Michael Melford (journalist)

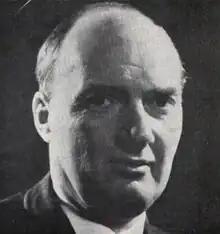
Michael Melford

Michael Austin Melford (born 9 November 1916 at St John's Wood, London; died 18 April 1999 at Gerrards Cross, Buckinghamshire) was a sports journalist, primarily writing on cricket but also on rugby union and track and field. He wrote for the "Daily Telegraph" for 32 years, and was their cricket correspondent from 1975 until his retirement in 1981. He was also the "Sunday Telegraph" cricket and rugby correspondent from the paper's launch in 1961 to 1975. From 1946 to 1950 he had been the athletics correspondent for "The Observer", a position he subsequently held for a while at the "Telegraph", covering the Olympic Games in Melbourne in 1956 and in Rome four years later.